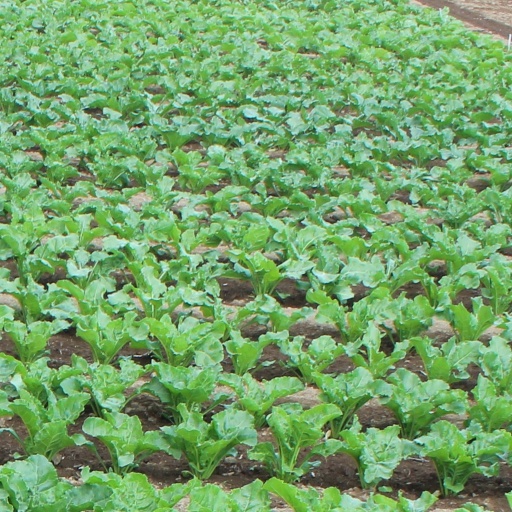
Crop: sugar beet